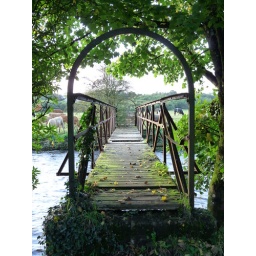
Cullybackey river walk old bridge over the River Maine